Birger Schlaug

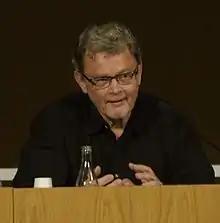
Birger Schlaug

Axel "Birger" Schlaug (born 29 January 1949 in Stockholm) is a Swedish author, public speaker, blogger and former spokesperson for the Swedish Green Party, Miljöpartiet.